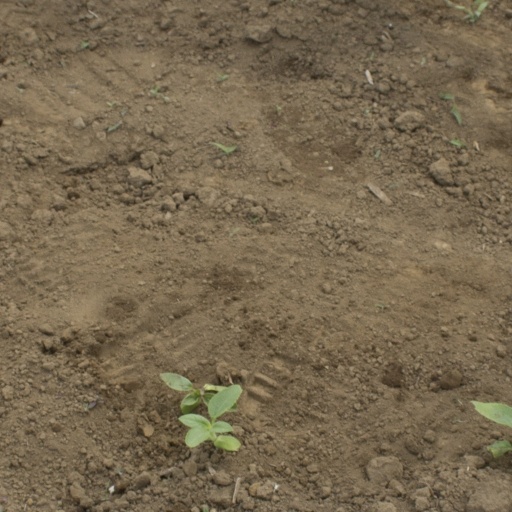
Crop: Jerusalem artichoke